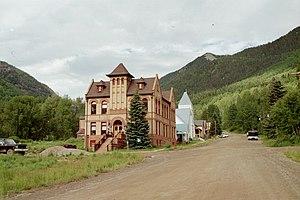
Rico est une municipalité américaine située dans le comté de Dolores dans le Colorado. Selon le recensement de 2010, Rico compte 265 habitants.